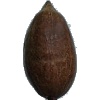
Label: nut_pecan